Bicalicene

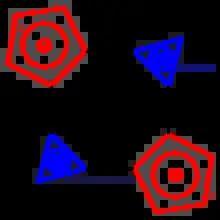
The four aromatic rings of "trans"-bicalicene

"trans"-Bicalicene is polycyclic aromatic hydrocarbon, which is unusual for a 16 π electron ring system. Viewed as a unified ring structure, Hückel's rule predicts it would be anti-aromatic (4"n" π electrons). Instead, however, the structure has a dominant partially-delocalized charge-separated structure consisting of four independently-aromatic (4"n"+2 π electron) rings: two as cyclopropenyl cations (two π electrons each) and two as cyclopentadienyl anions (six π electrons each).